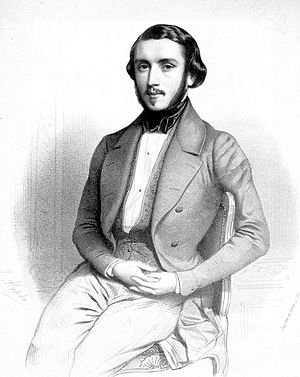
Louis James Alfred Lefébure-Wély
Louis Alfred Lefébure-Wely var en fransk komponist og organist, én af en række af berømte organister ved Saint-Sulpice i Paris.